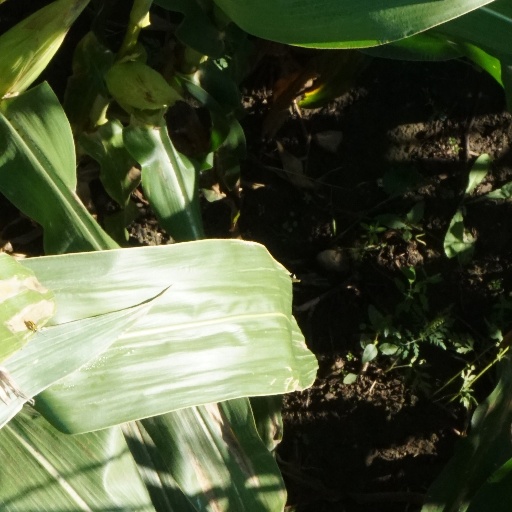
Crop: maize; corn